Frederick Douglass National Historic Site

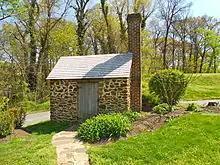
The reconstructed "Growlery" where Douglass worked at his writing

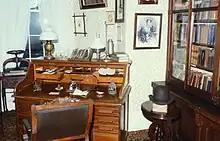
Douglass's study

After moving to his new house, Frederick Douglass read and also wrote his books in the studio that is located in the yard of the house, one of them was his last autobiographical book, "Life and Times of Frederick Douglass", first published in 1881 and reissued 10 years later. His wife Anna had a stroke in 1882 which left her partially paralyzed; she died on August 4 and Douglass became depressed. "The main pillar of my house has fallen", he wrote to a friend.